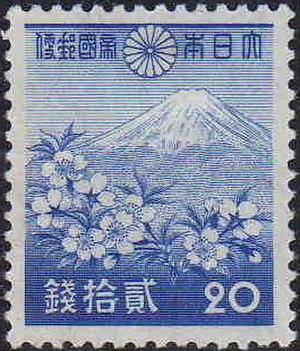
La propagande japonaise durant la Seconde Guerre mondiale est conçue pour aider le gouvernement japonais au pouvoir durant cette période. Bon nombre de ses éléments sont la prolongation des éléments de l'expansionnisme du Japon Shōwa d'avant-guerre, comprenant les principes du kokutai, du hakkō ichiu et du bushidō. De nouvelles formes de propagande sont développées pour persuader les pays occupés des avantages de la sphère de coprospérité de la grande Asie orientale, pour saper le moral des troupes américaines, pour contrer les accusations d'atrocités japonaises et présenter au peuple japonais la guerre comme victorieuse. Cela commence avec la seconde guerre sino-japonaise qui aboutit à la Seconde Guerre mondiale. Cette propagande utilise une grande variété de médias pour faire passer ses messages.